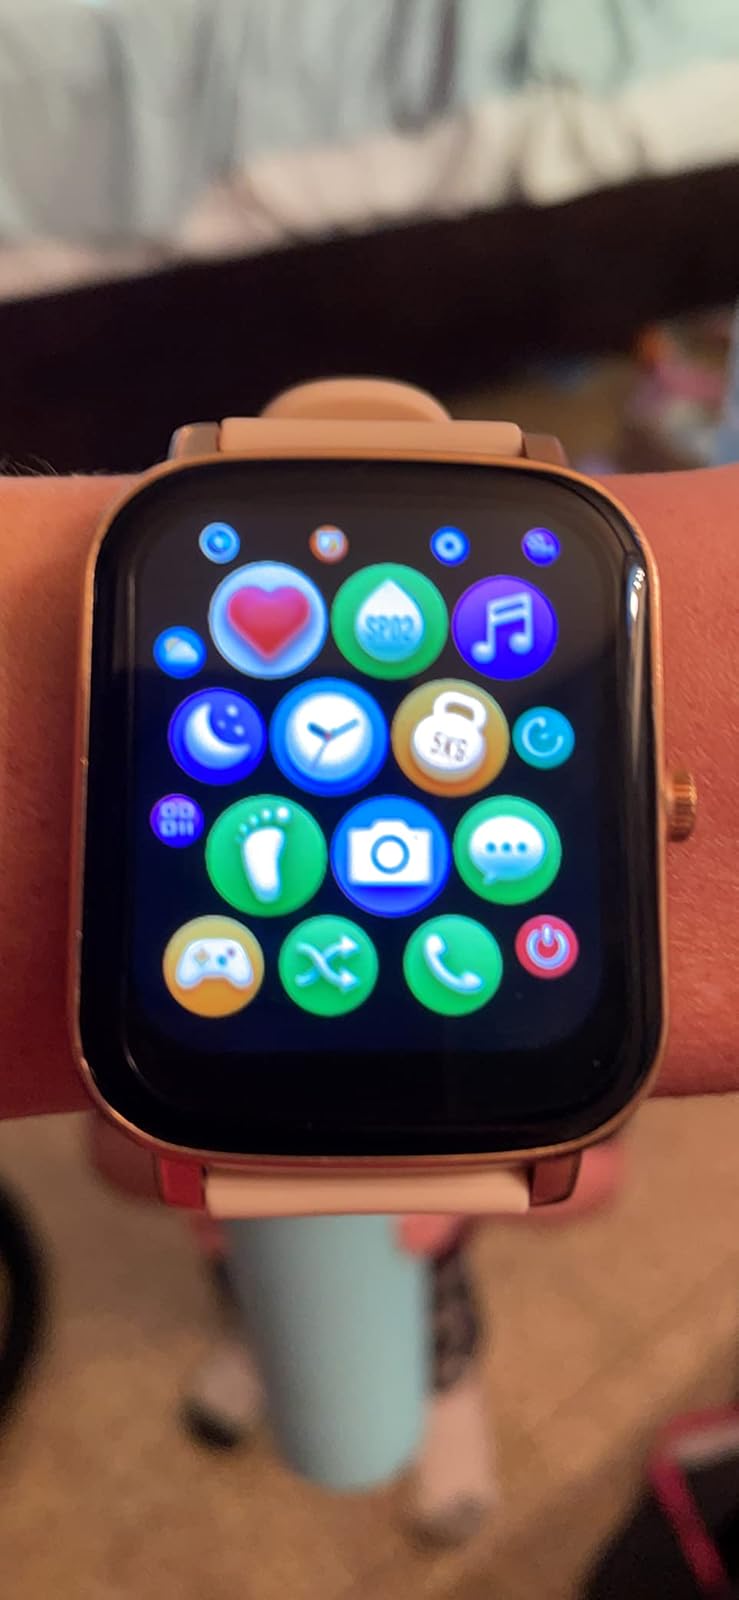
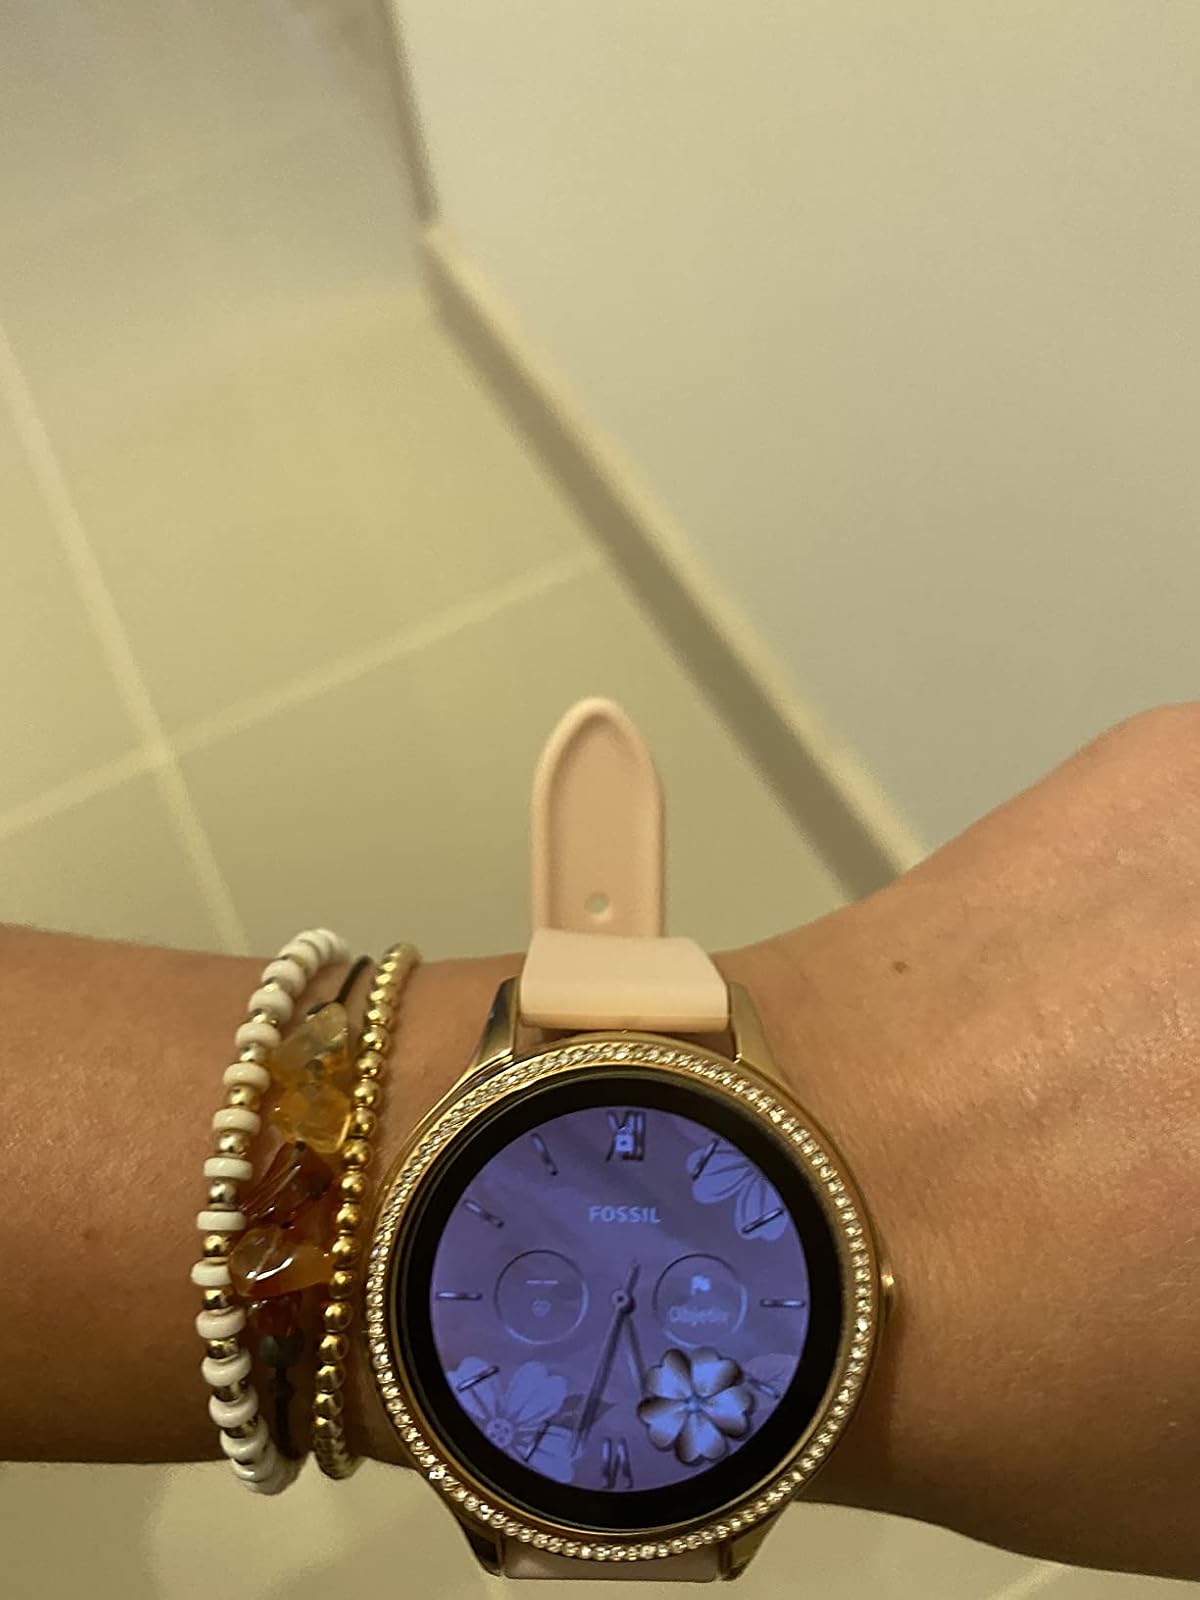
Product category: smartwatch
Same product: no